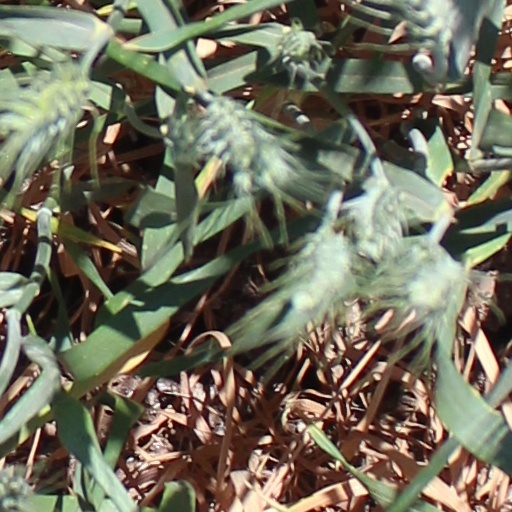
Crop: wheat